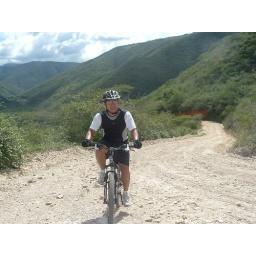
This is mountain bike adventure in cabudare